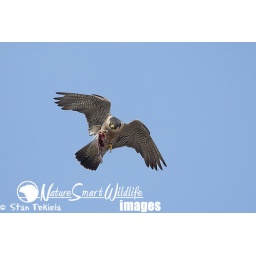
Peregrine Falcon, Falco peregrinus, adult female in flight eating pigeon, taken in Duluth Minnesota